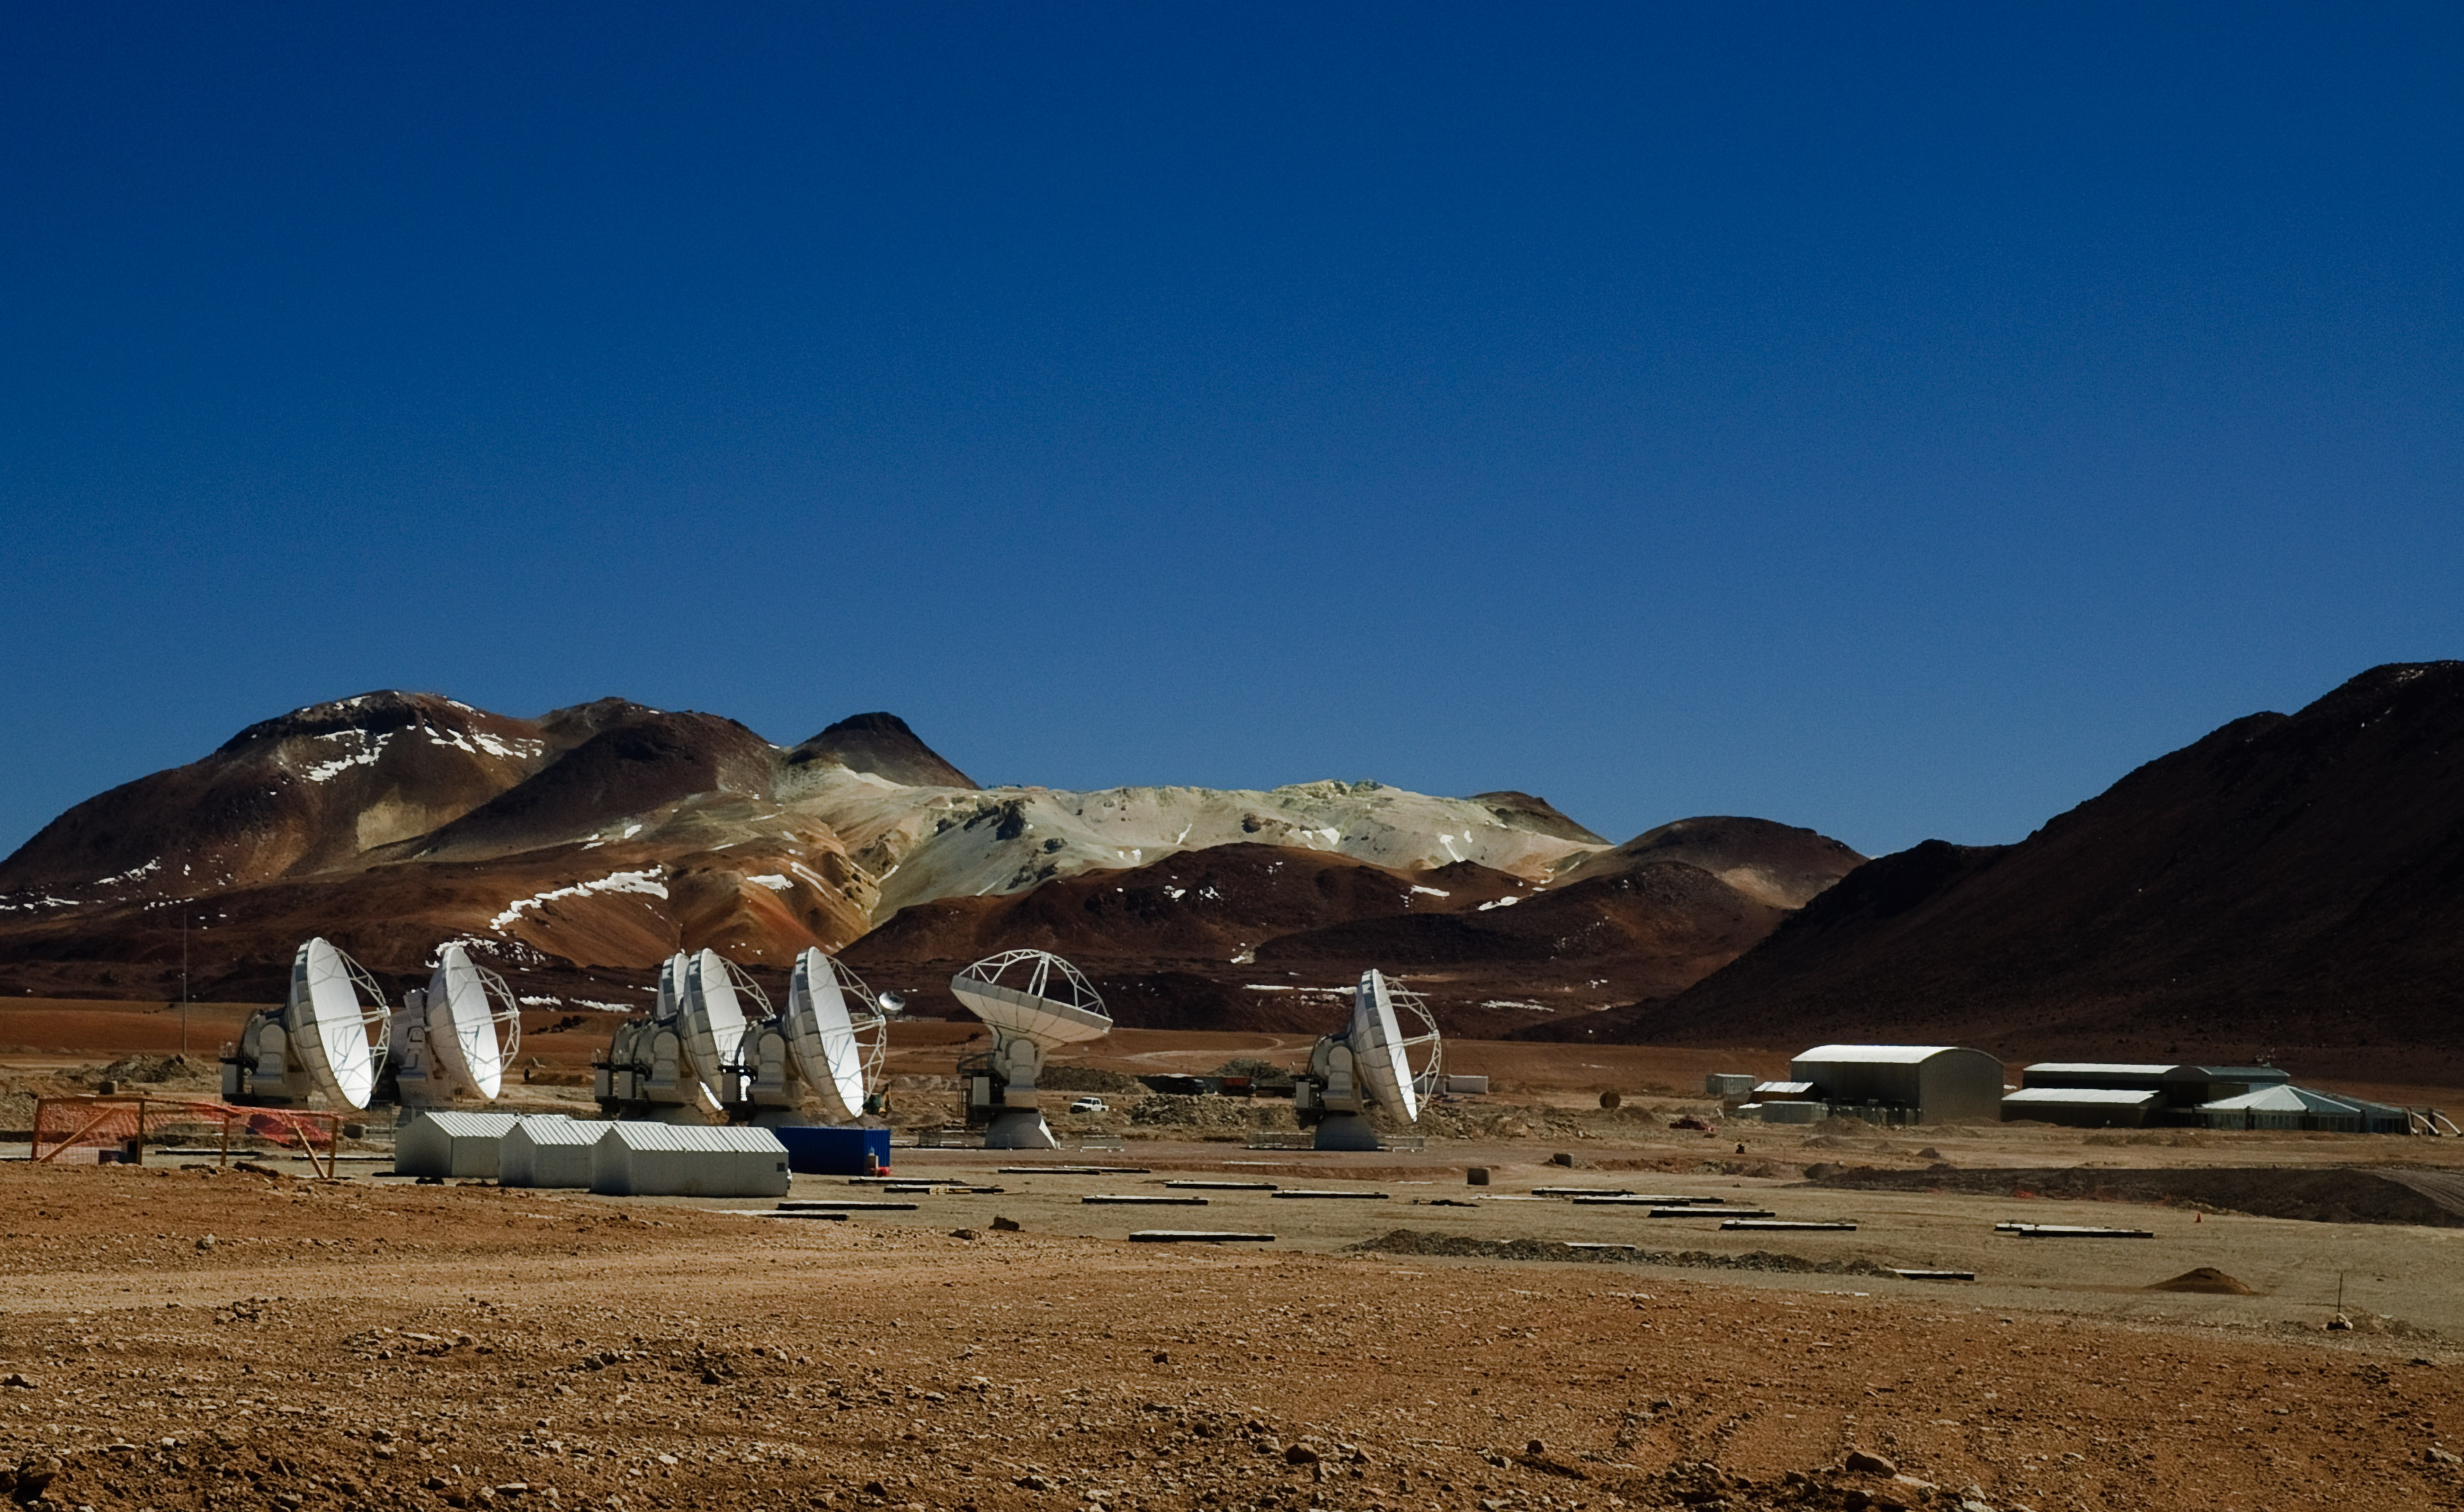
landscape, sea, coast, sand, mountain, hill, desert, nikon, chile, plateau, cape, eso, sanpedrodeatacama, alma, d300, landform, natural environment, aeolian landform, mountainous landforms